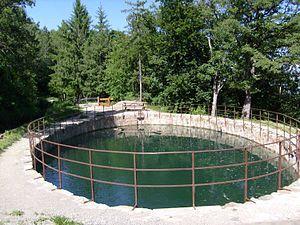
Canal de Gap( Hautes-Alpes). L'écluse-oeuf dans le domaine de Charance.
Le domaine de Charance est un site alpin de promotion de l’environnement adossé à la montage qui surplombe la ville de Gap.
Le canal de Gap, ou Canal du Drac, est un canal qui capte l'eau du Drac dans le haut-Champsaur et l'amène dans le bassin gapençais, où elle sert principalement à alimenter en eau potable la ville de Gap. Chaque année, ce sont environ 2 200 000 m³ d’eau qui sont livrés à la ville de Gap pour une finalité de consommation humaine.